Question: Please indicate a possible affordance area of bicycle that can be used for sitting on
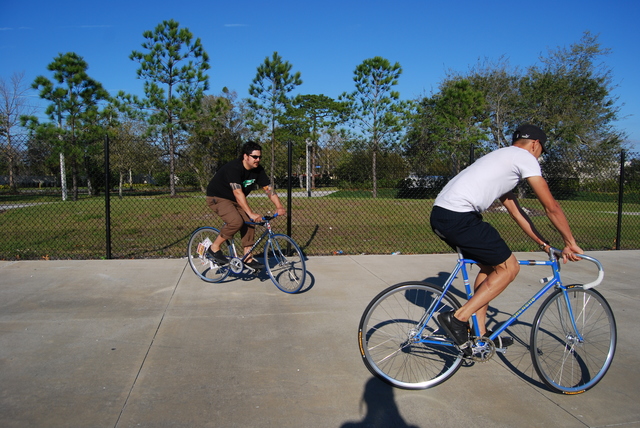
Answer: [430.712, 228.015, 467.142, 244.044]